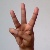
The image shows a hand gesture representing the letter 'W' in Indian Sign Language.